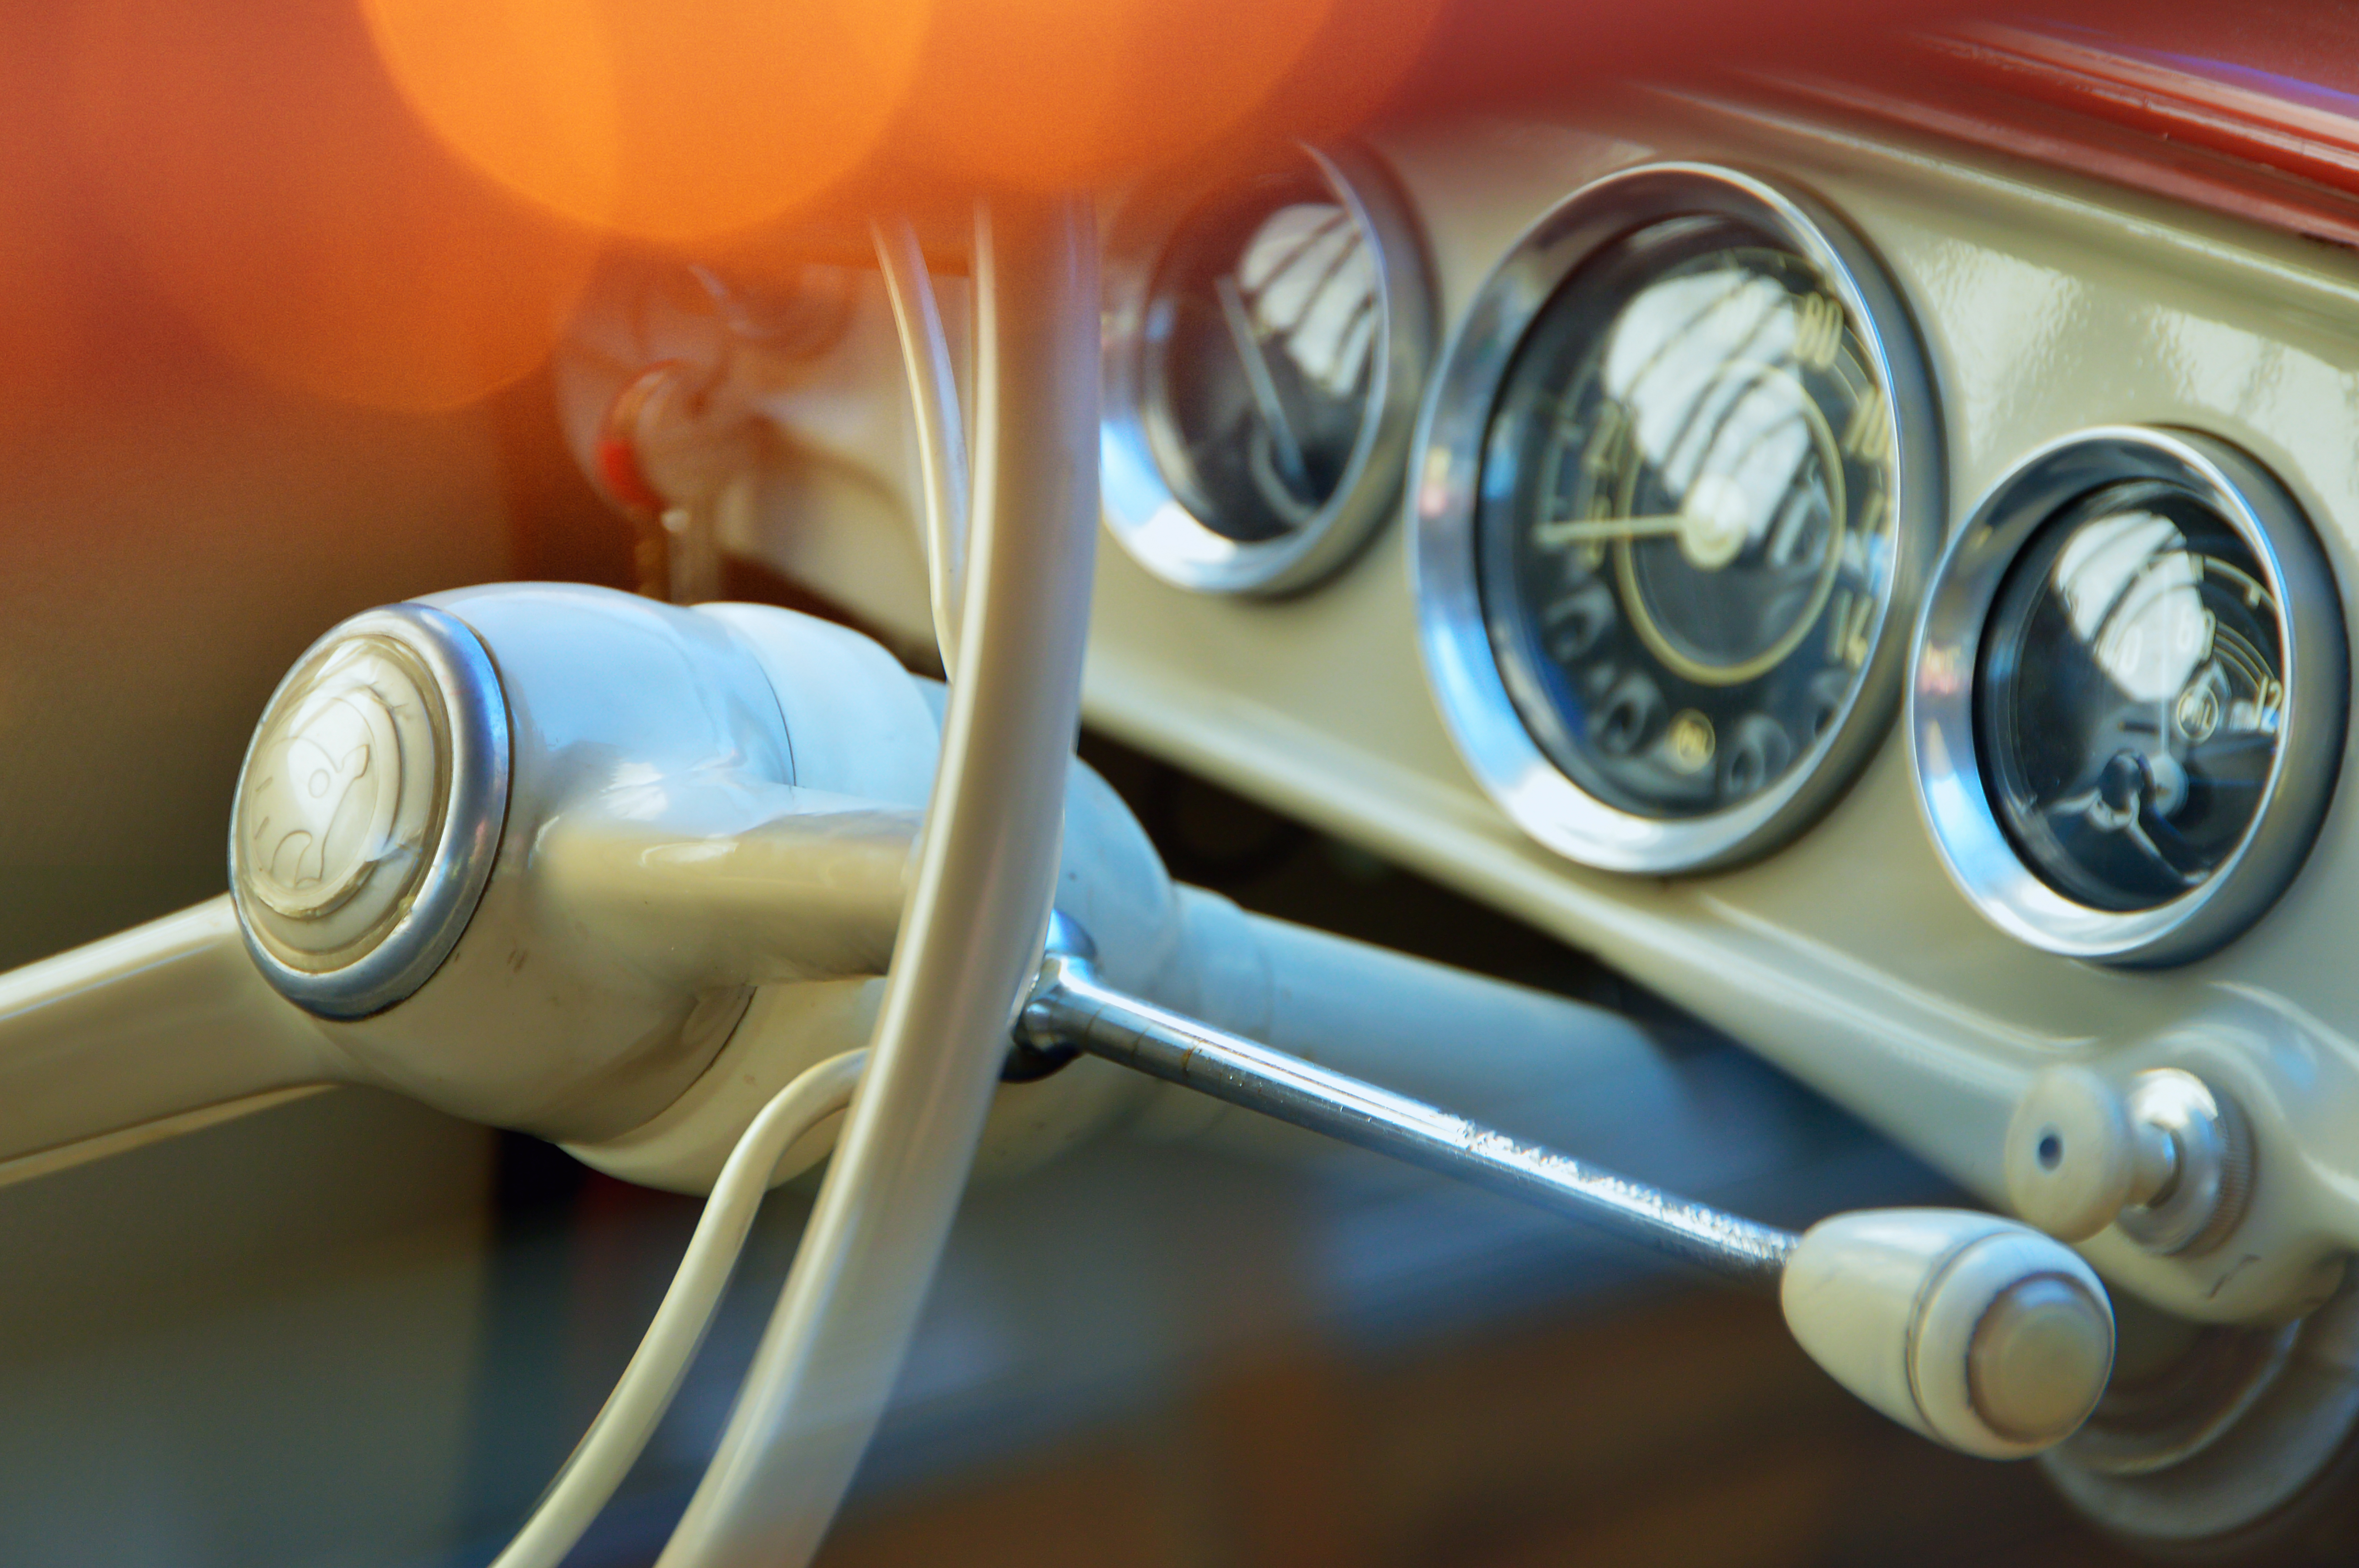
car, vintage, old, dashboard, classic, wheel, steering, vehicle, antique, automobile, auto, interior, retro, chrome, general, motors, cars, old timer, transport, speedometer, show, design, luxury, classical, yellow, motor vehicle, automotive design, automotive lighting, automotive exterior, headlamp